Osage Commercial Historic District

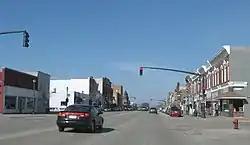

The Osage Commercial Historic District is a nationally recognized historic district located in Osage, Iowa, United States. It was listed on the National Register of Historic Places in 2002. At the time of its nomination it contained 50 resources, which included 46 contributing buildings, one contributing structure, and three non-contributing buildings. The historic district covers most of the city's central business district.